Answer in natural language. Considering the relative positions, where is HousePlant with respect to open cardboard box? Choose between the following options: right or left
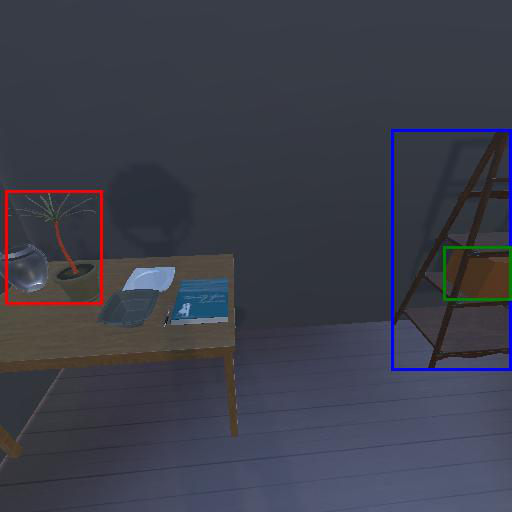
<answer>left</answer>